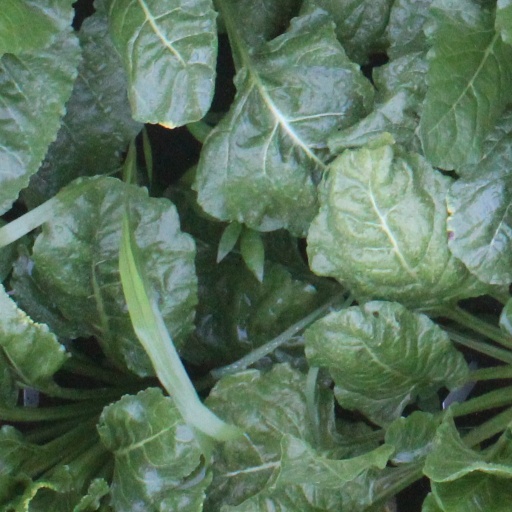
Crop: sugar beet